KPXD-TV

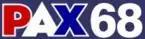
KPXD "Pax 68" logo, used from 1998 to 2005.

As part of a wide-ranging deal that gave NBC partial ownership of Pax, the former network's owned-and-operated stations as well as many of its affiliates provided sales and marketing assistance for Pax TV stations in several markets, with KPXD entering into a joint sales agreement with KXAS-TV (channel 5; which NBC had owned 76% interest in at the time, it is now owned by the network outright).